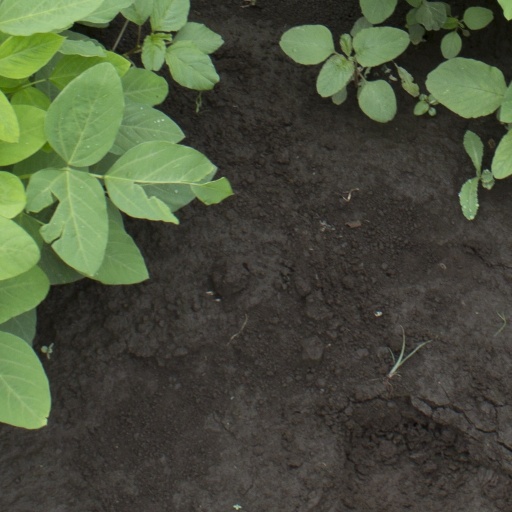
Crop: soybean